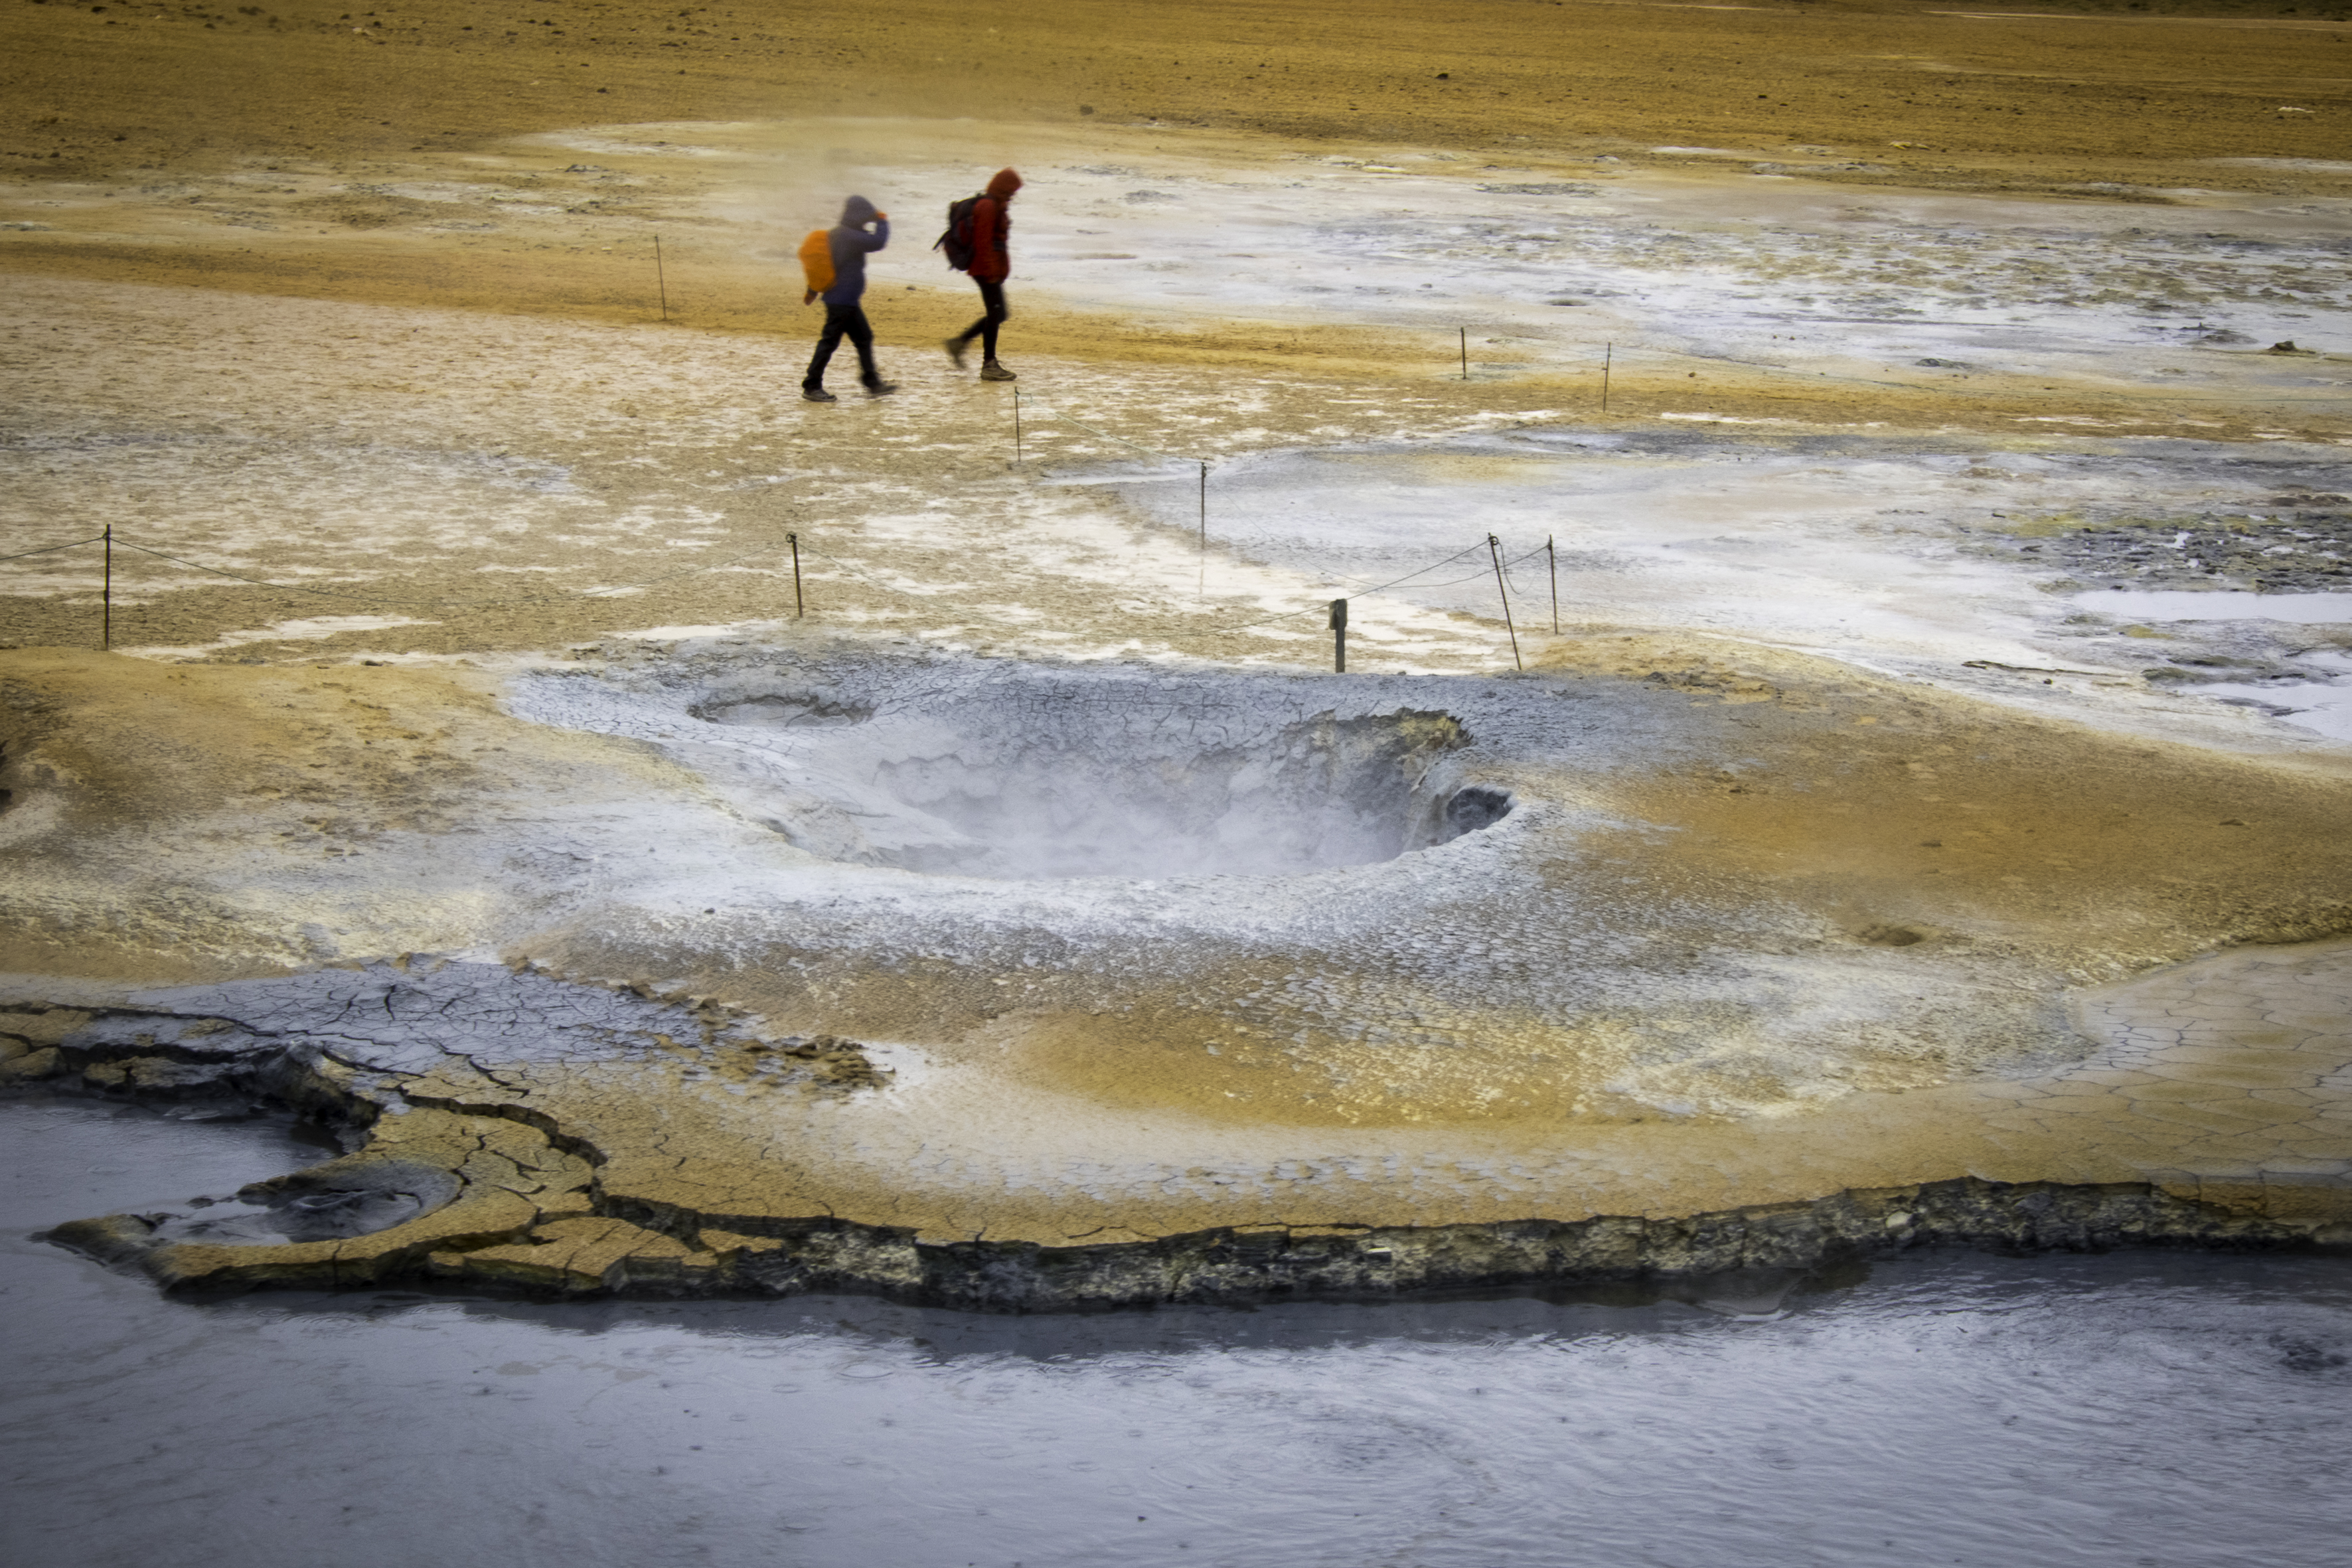
beach, sea, coast, water, sand, rock, ocean, shore, wave, travel, fujifilm, reflection, iceland, material, body of water, is, geyser, fuji, northeast, fujixt1, fujix, hverarnd, landform, mudflat, wind wave